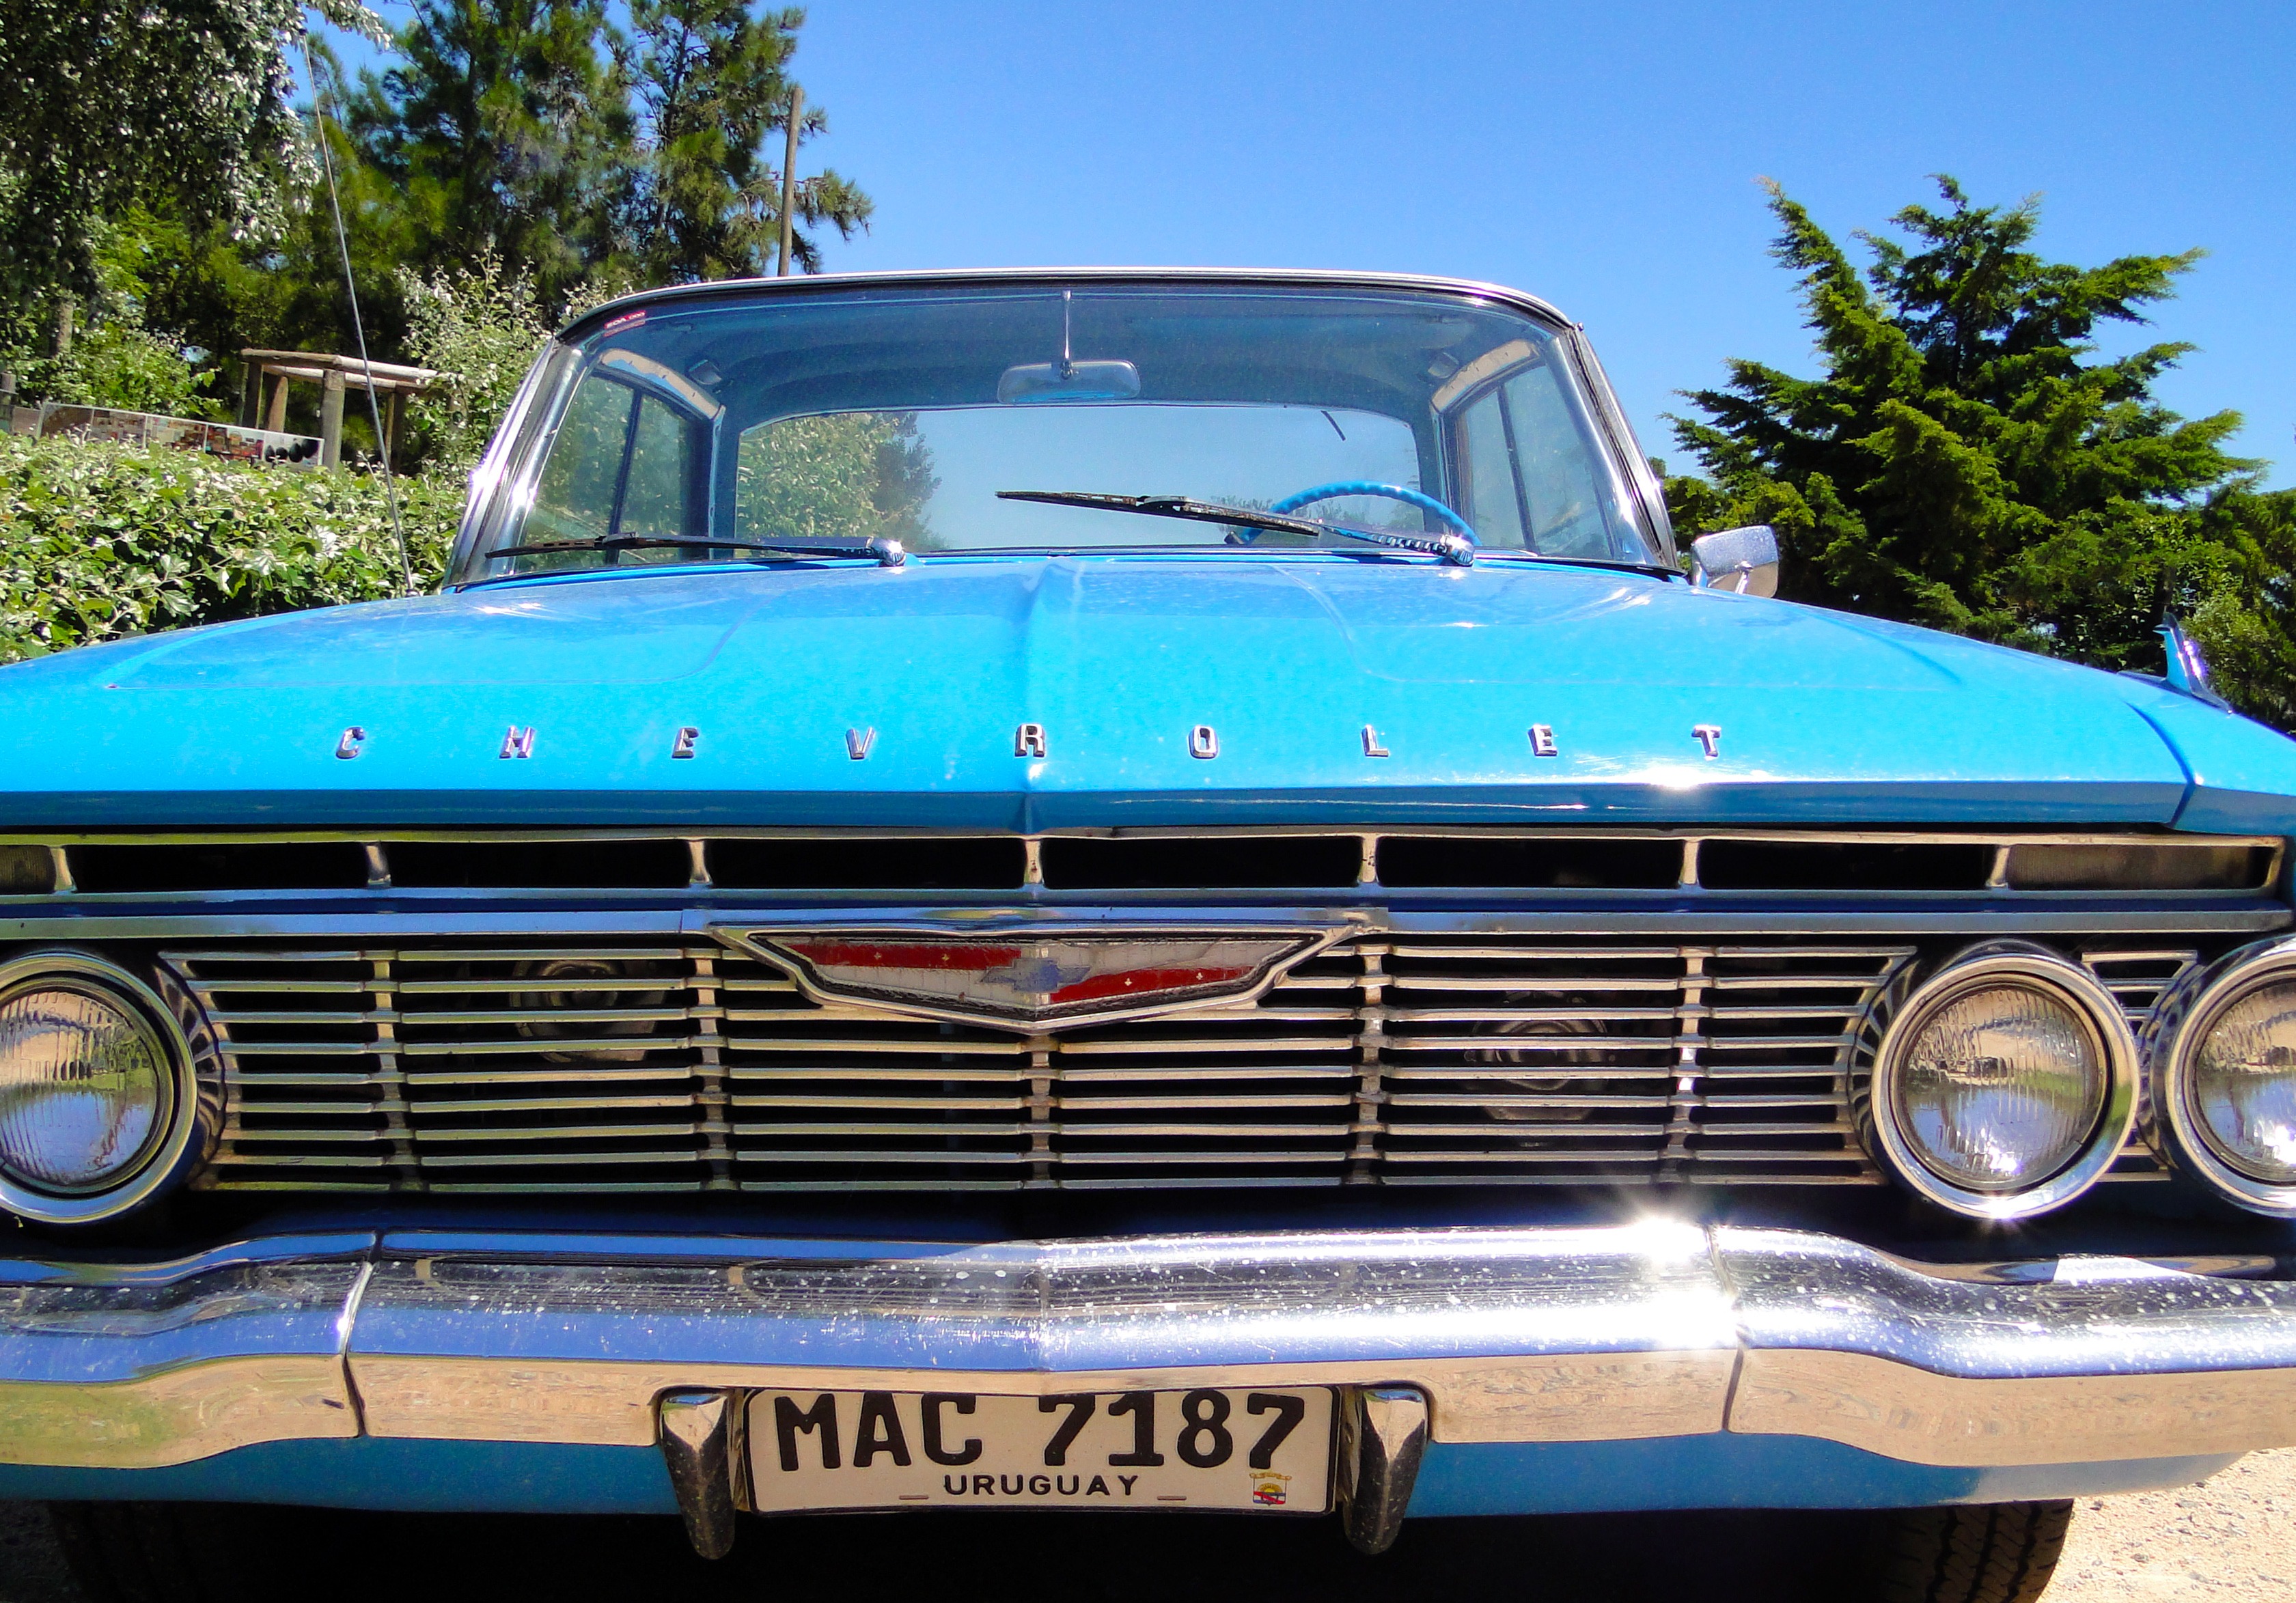
car, palm tree, vehicle, vintage car, ford, headlights, sedan, convertible, chevy, antique car, montevideo, land vehicle, automobile make, automotive exterior, compact car, luxury vehicle, full size car, ford galaxie, 60 years